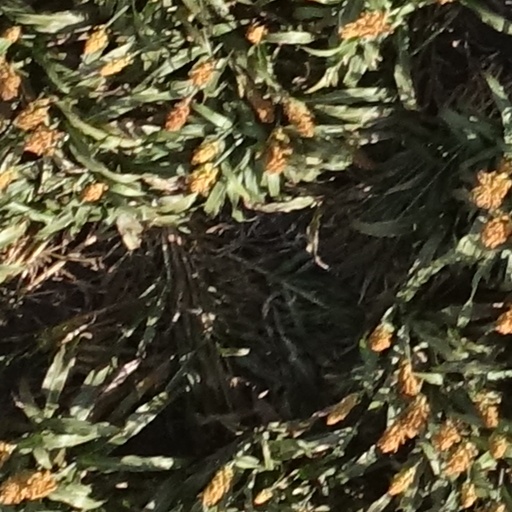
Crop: sorghum